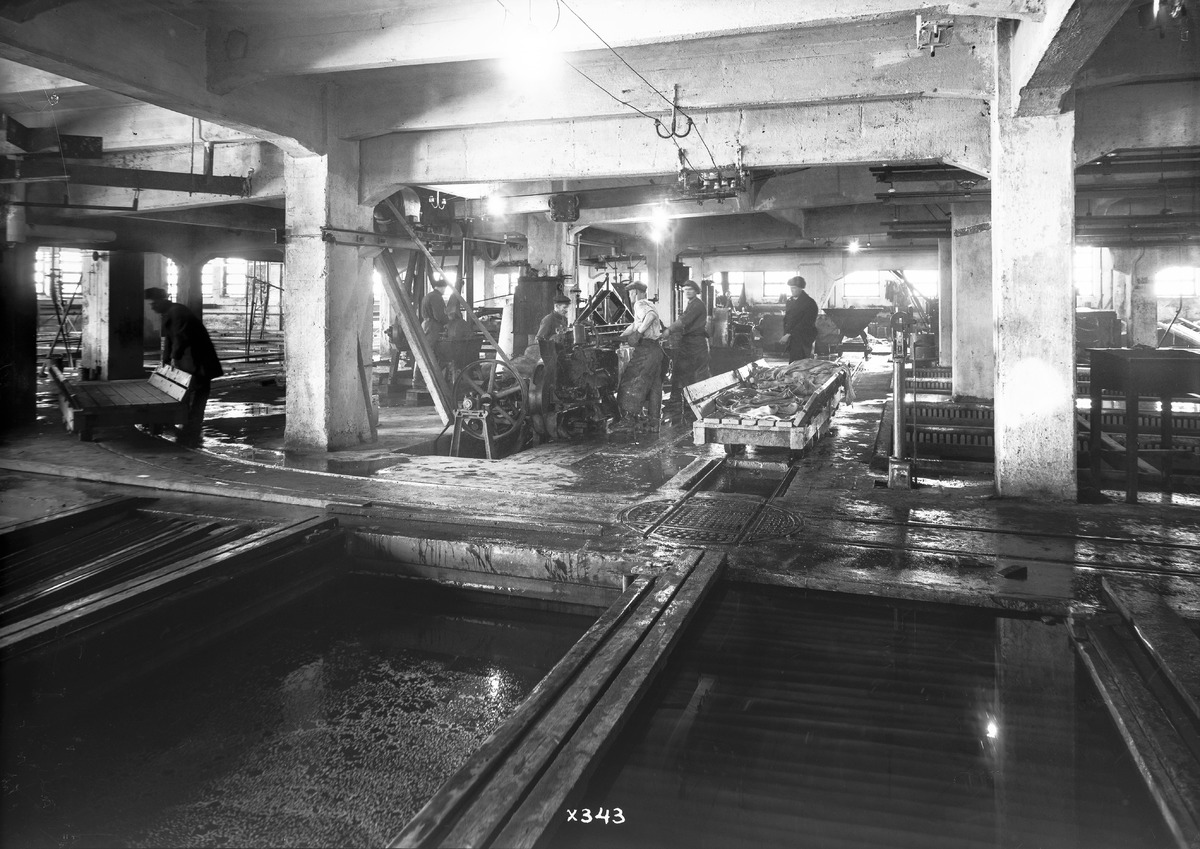
Veljekset Åström Oy:n tehtaan tehdassali, koneistoa ja työntekijöitä
The hall, machinery and workers at the factory of Veljekset Åström Oy
sisällön kuvaus: Veljekset Åström Oy:n tehtaan tehdassali, koneistoa ja työntekijöitä 24.2.1934. content description: The hall, machinery and workers at the factory of Veljekset Åström Oy on February 24, 1934.
Vuosi: 1934
Paikka: Suomi, Oulu, Suomi, Pohjois-Pohjanmaa, Oulu
Aiheet: Veljekset Åström Oy; sisäkuva; koneet; laitteet; nahkateollisuus; tehtaat; tuotantolaitokset; machines; equipment; leather industry; factory; production plant